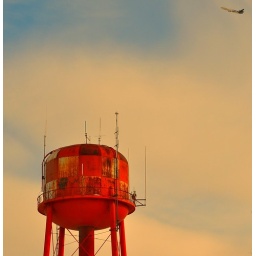
I caught this plane flying high above the water tower and grabbed the shot while I could.